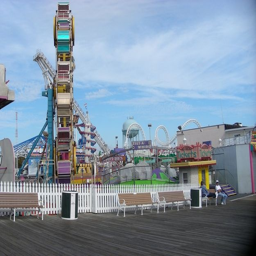
a city -- i stayed in the hotel next door to this .